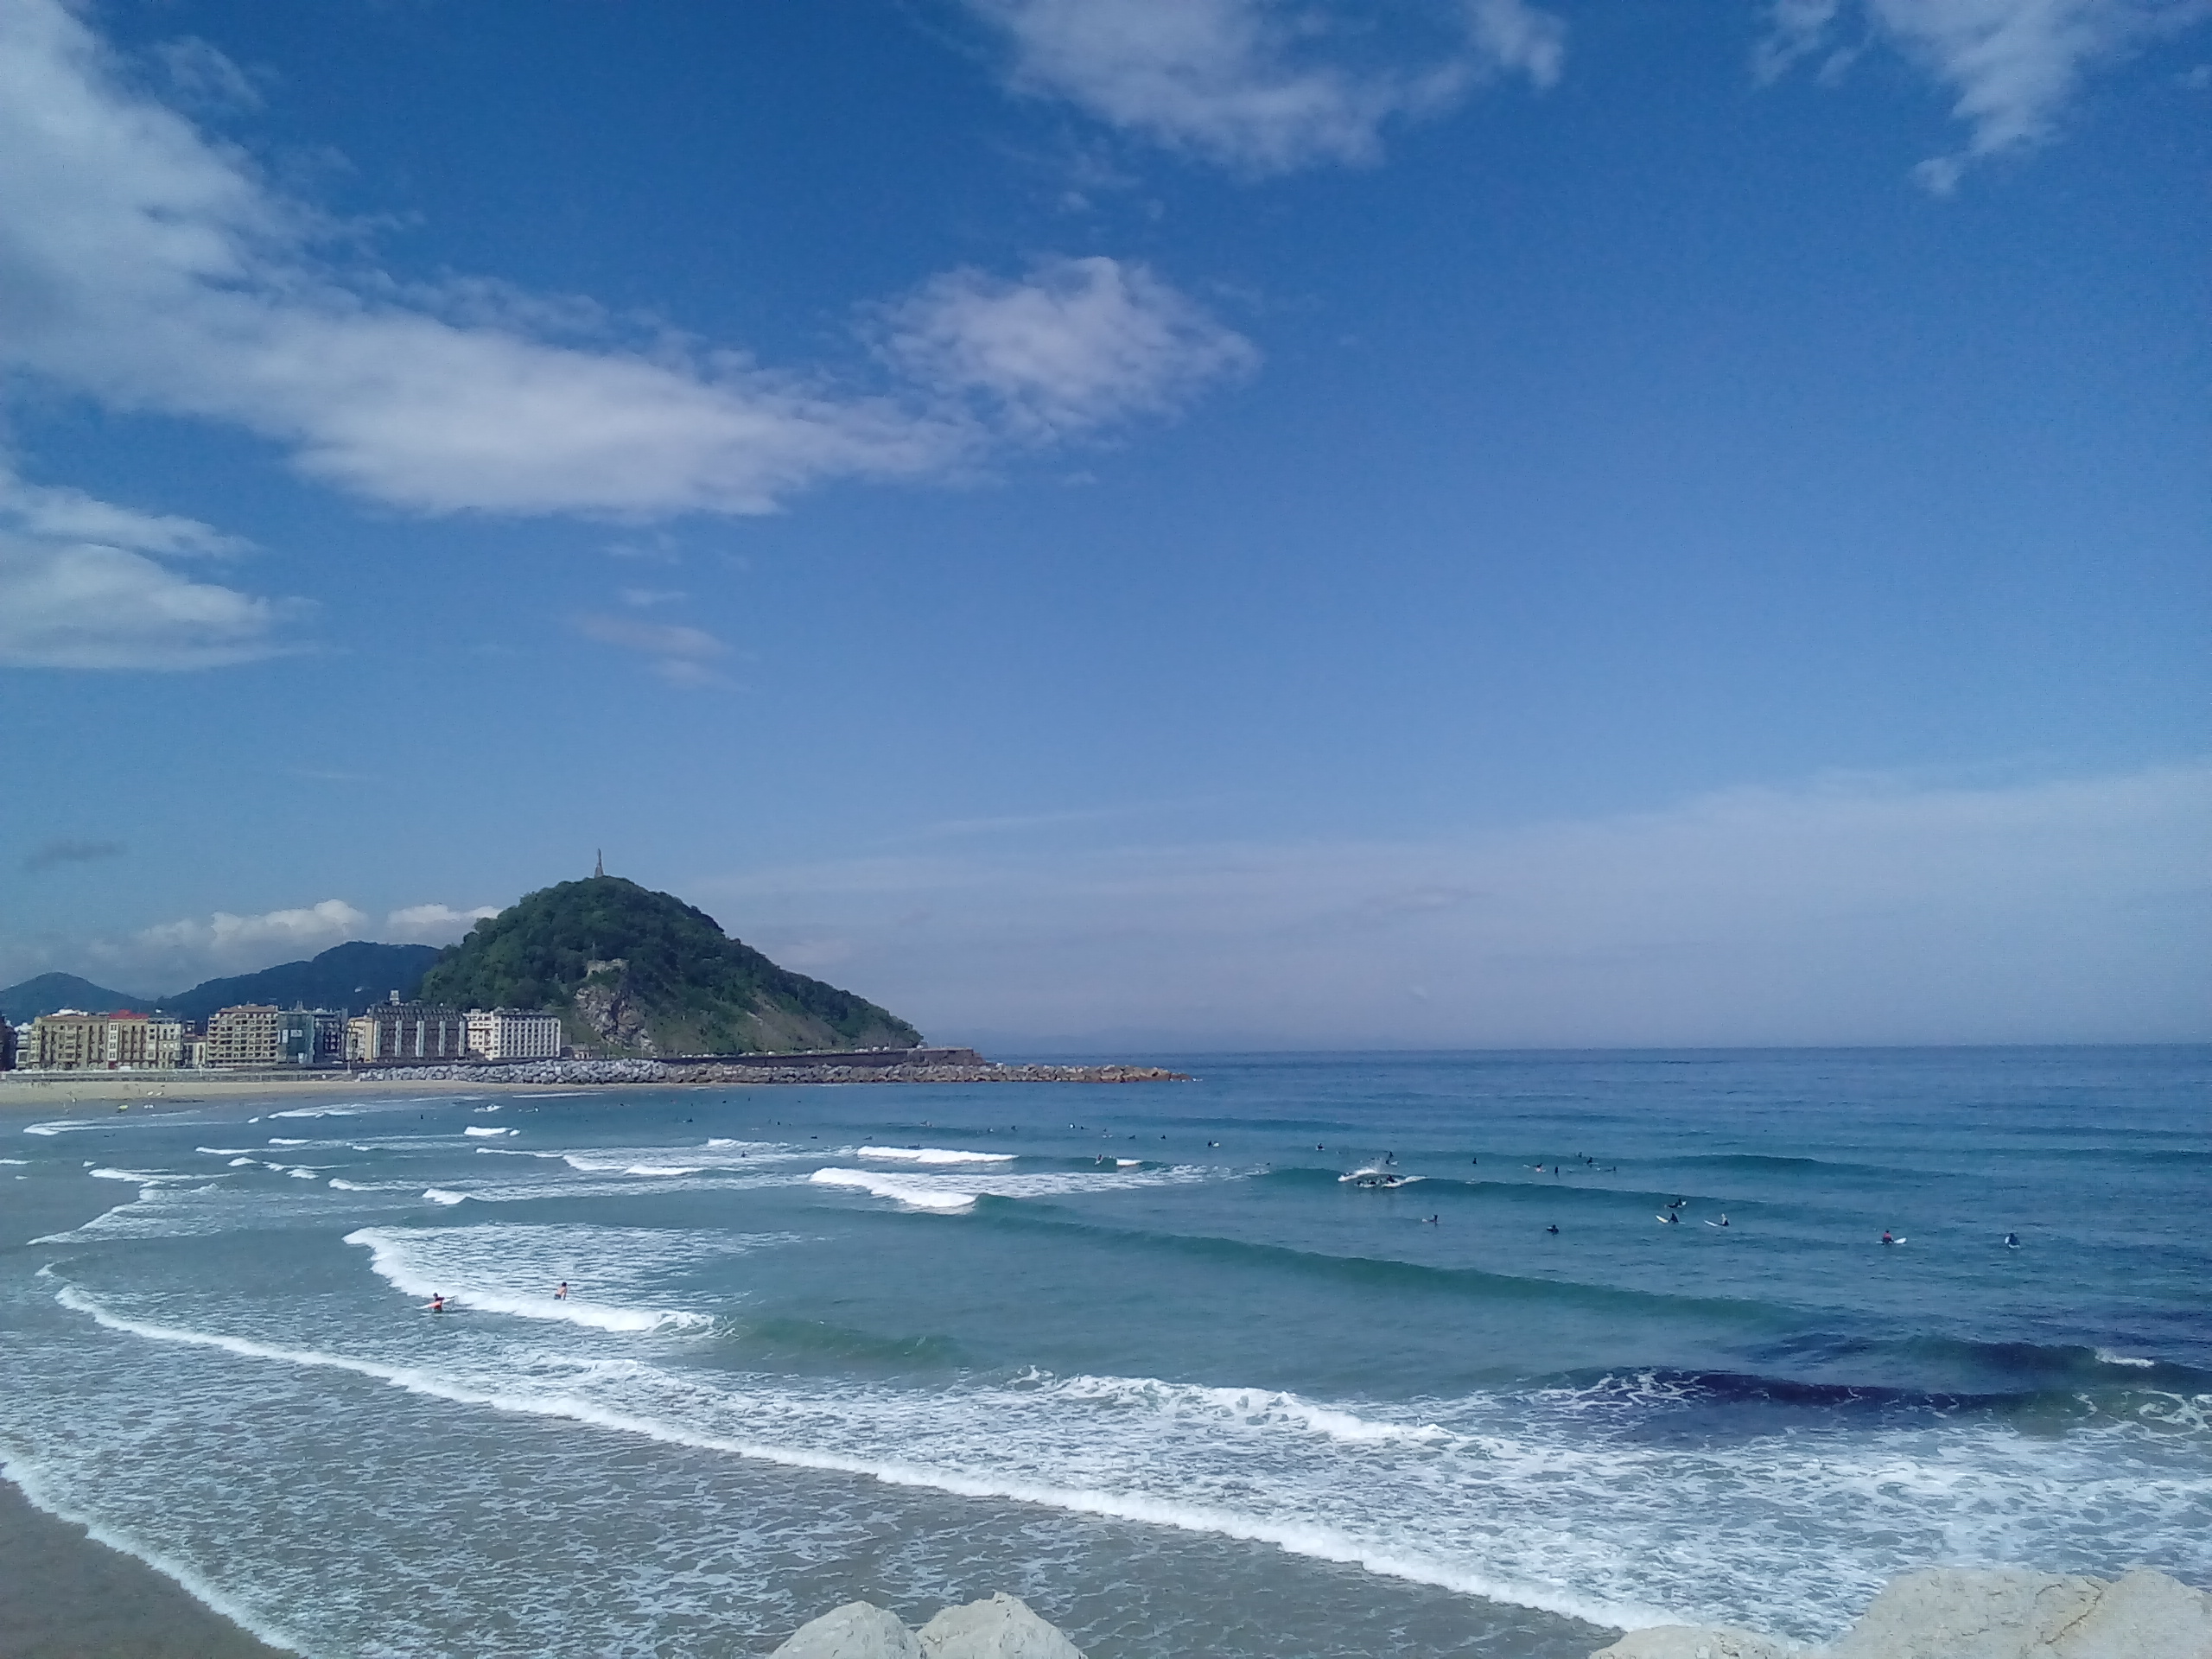
basque, beach, cloud, water, sky, terrain, cumulus, horizon, landscape, waterway, headland, wind, calm, mountain, wind wave, sand, lake, klippe, rock, tropics, cape, sound, island, bay, hill, wave, natural landscape, caribbean, ocean, tide, inlet, promontory, tourism, peninsula, coast, tree, road, cliff, Raised beach, cove